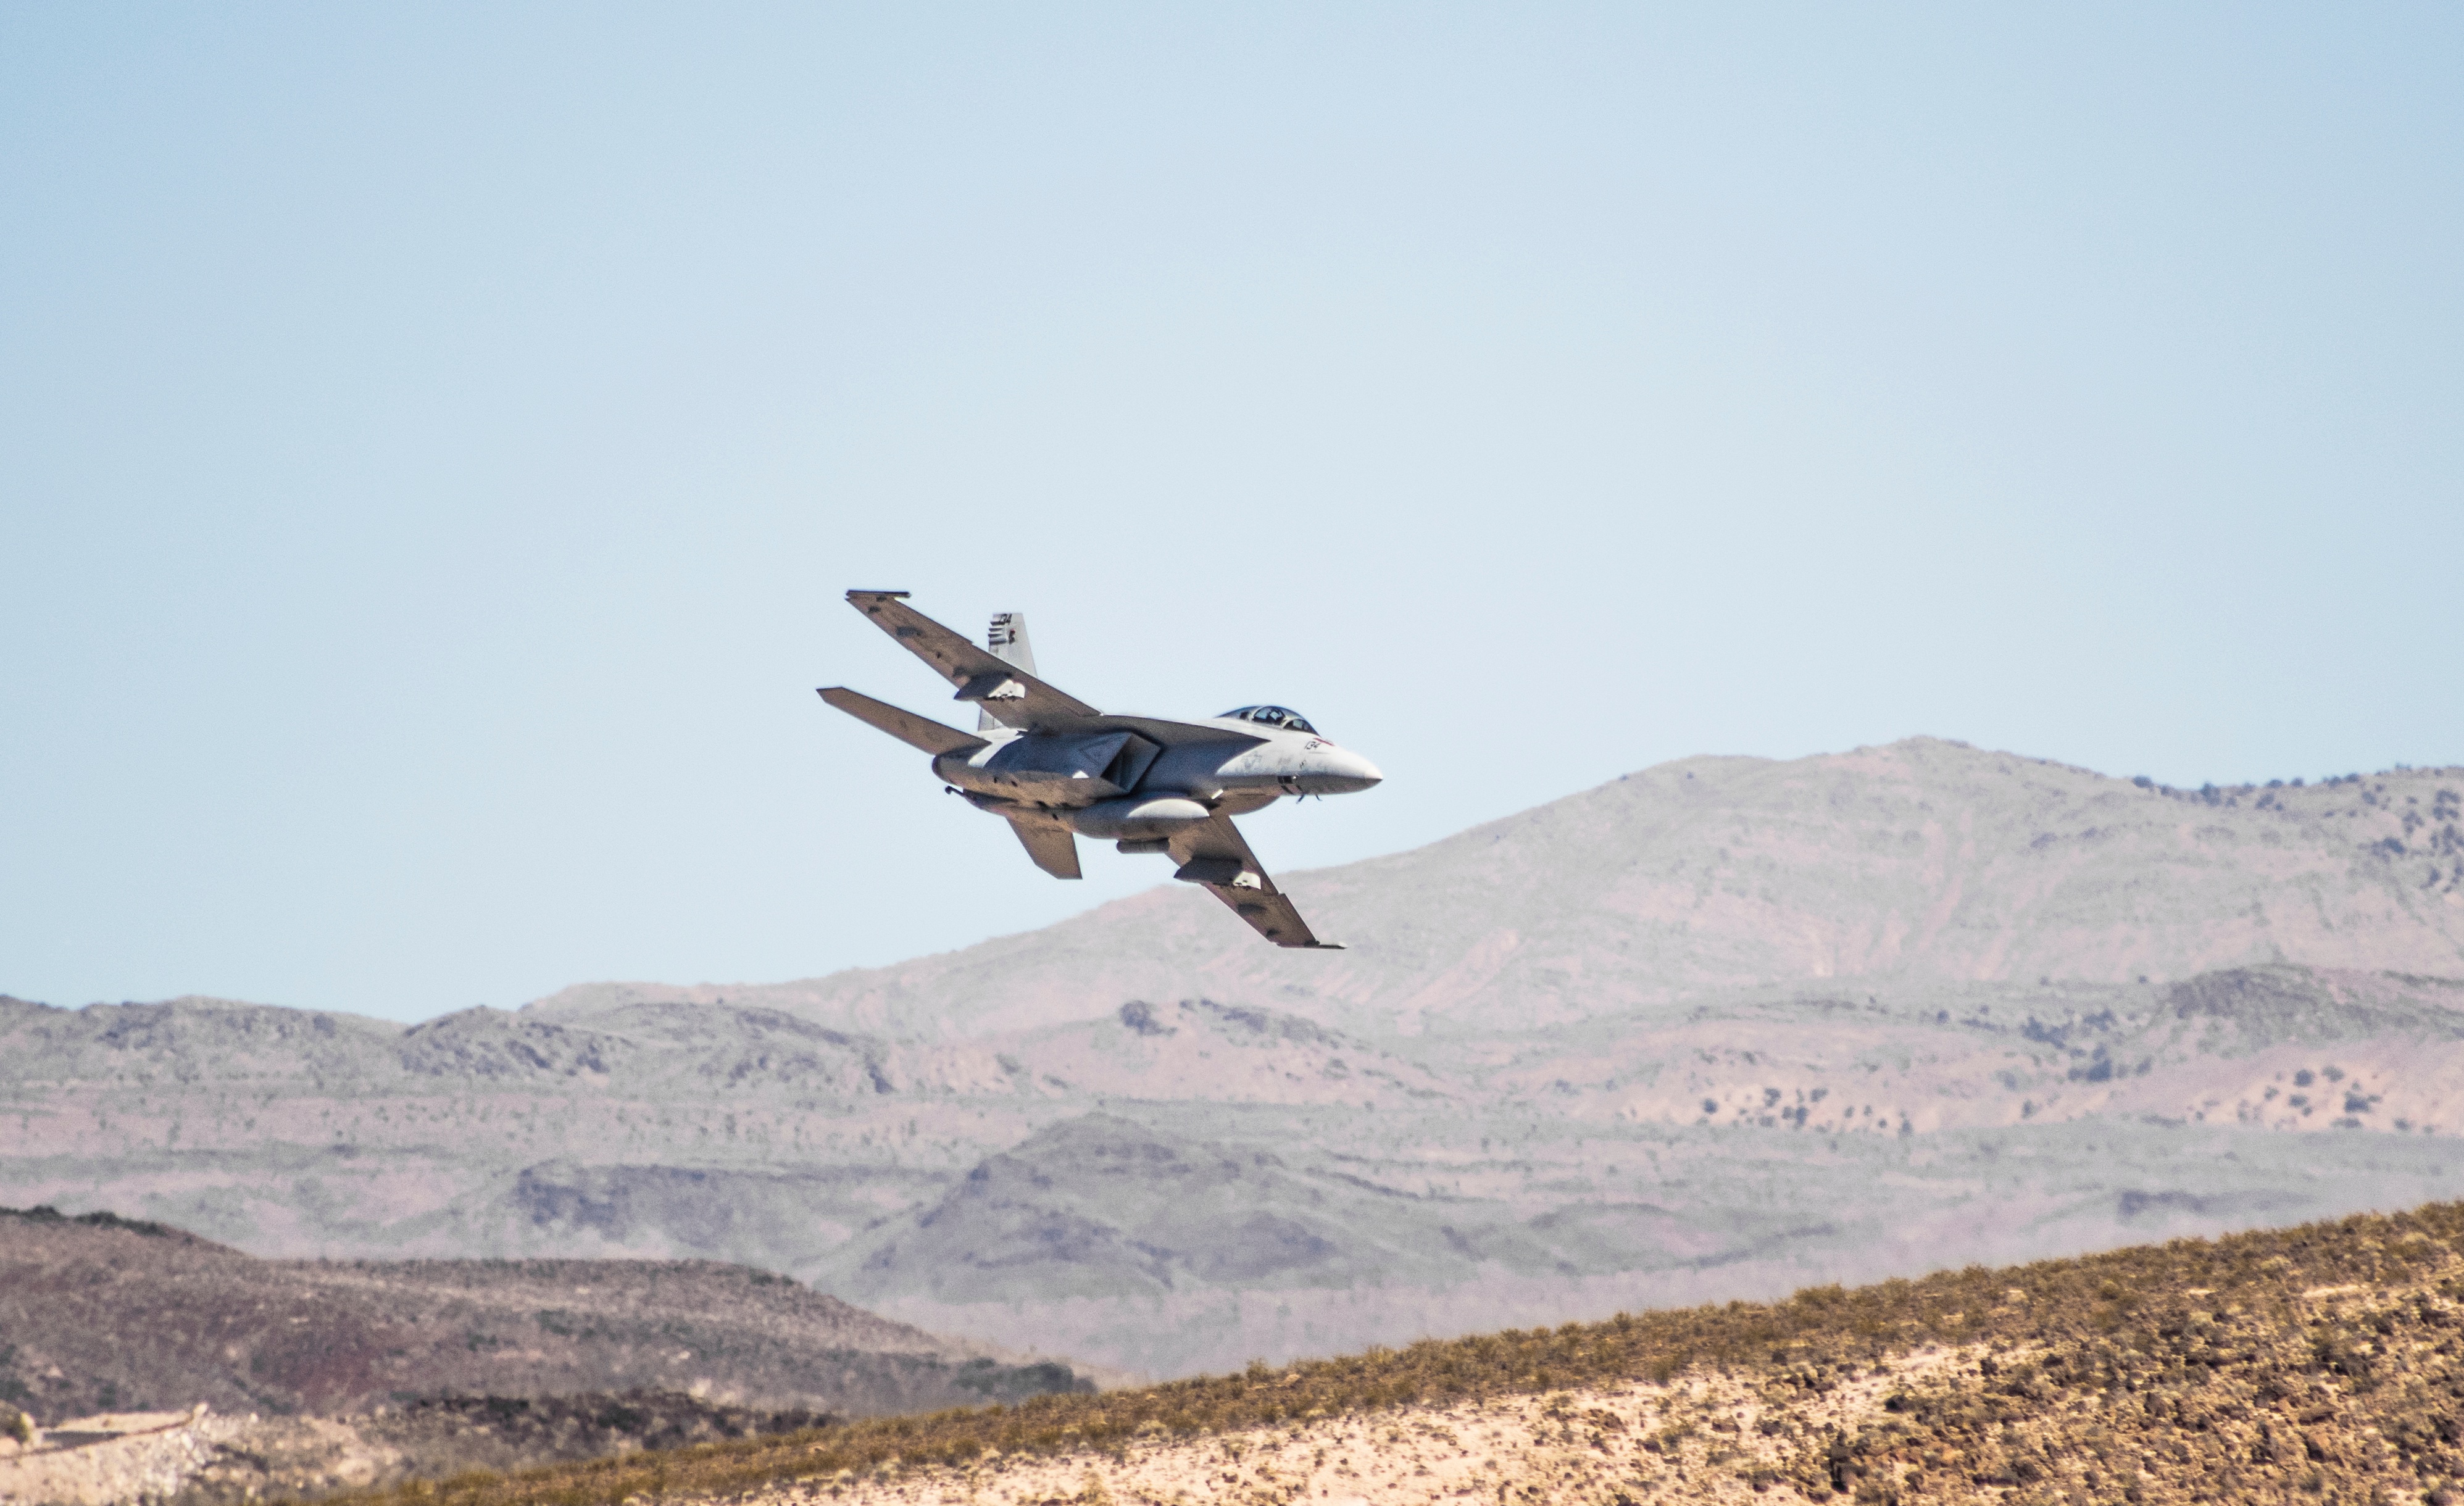
aircraft, vehicle, aviation, flight, extreme sport, parachuting, air force, atmosphere of earth